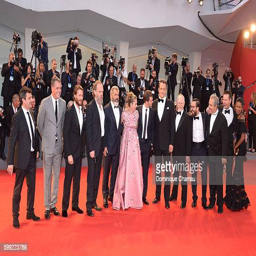
cast members attend the premiere during festival at person